St. Norbert Abbey

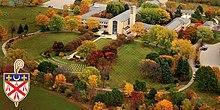
St. Norbert Abbey is the Mother Church for the Premonstratensians in North America

The Abbey is situated on of land east of the Fox River, south of Green Bay, Wisconsin, within the Roman Catholic Diocese of Green Bay.